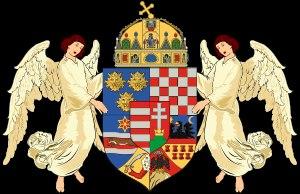
L'union du royaume de Croatie à celui de Hongrie à partir du XIIᵉ siècle est un événement majeur de l'histoire de l'Europe du Sud-Est.